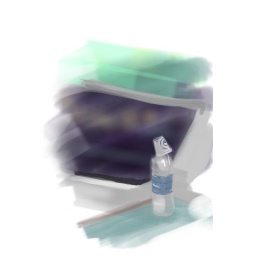
Water bottle in train